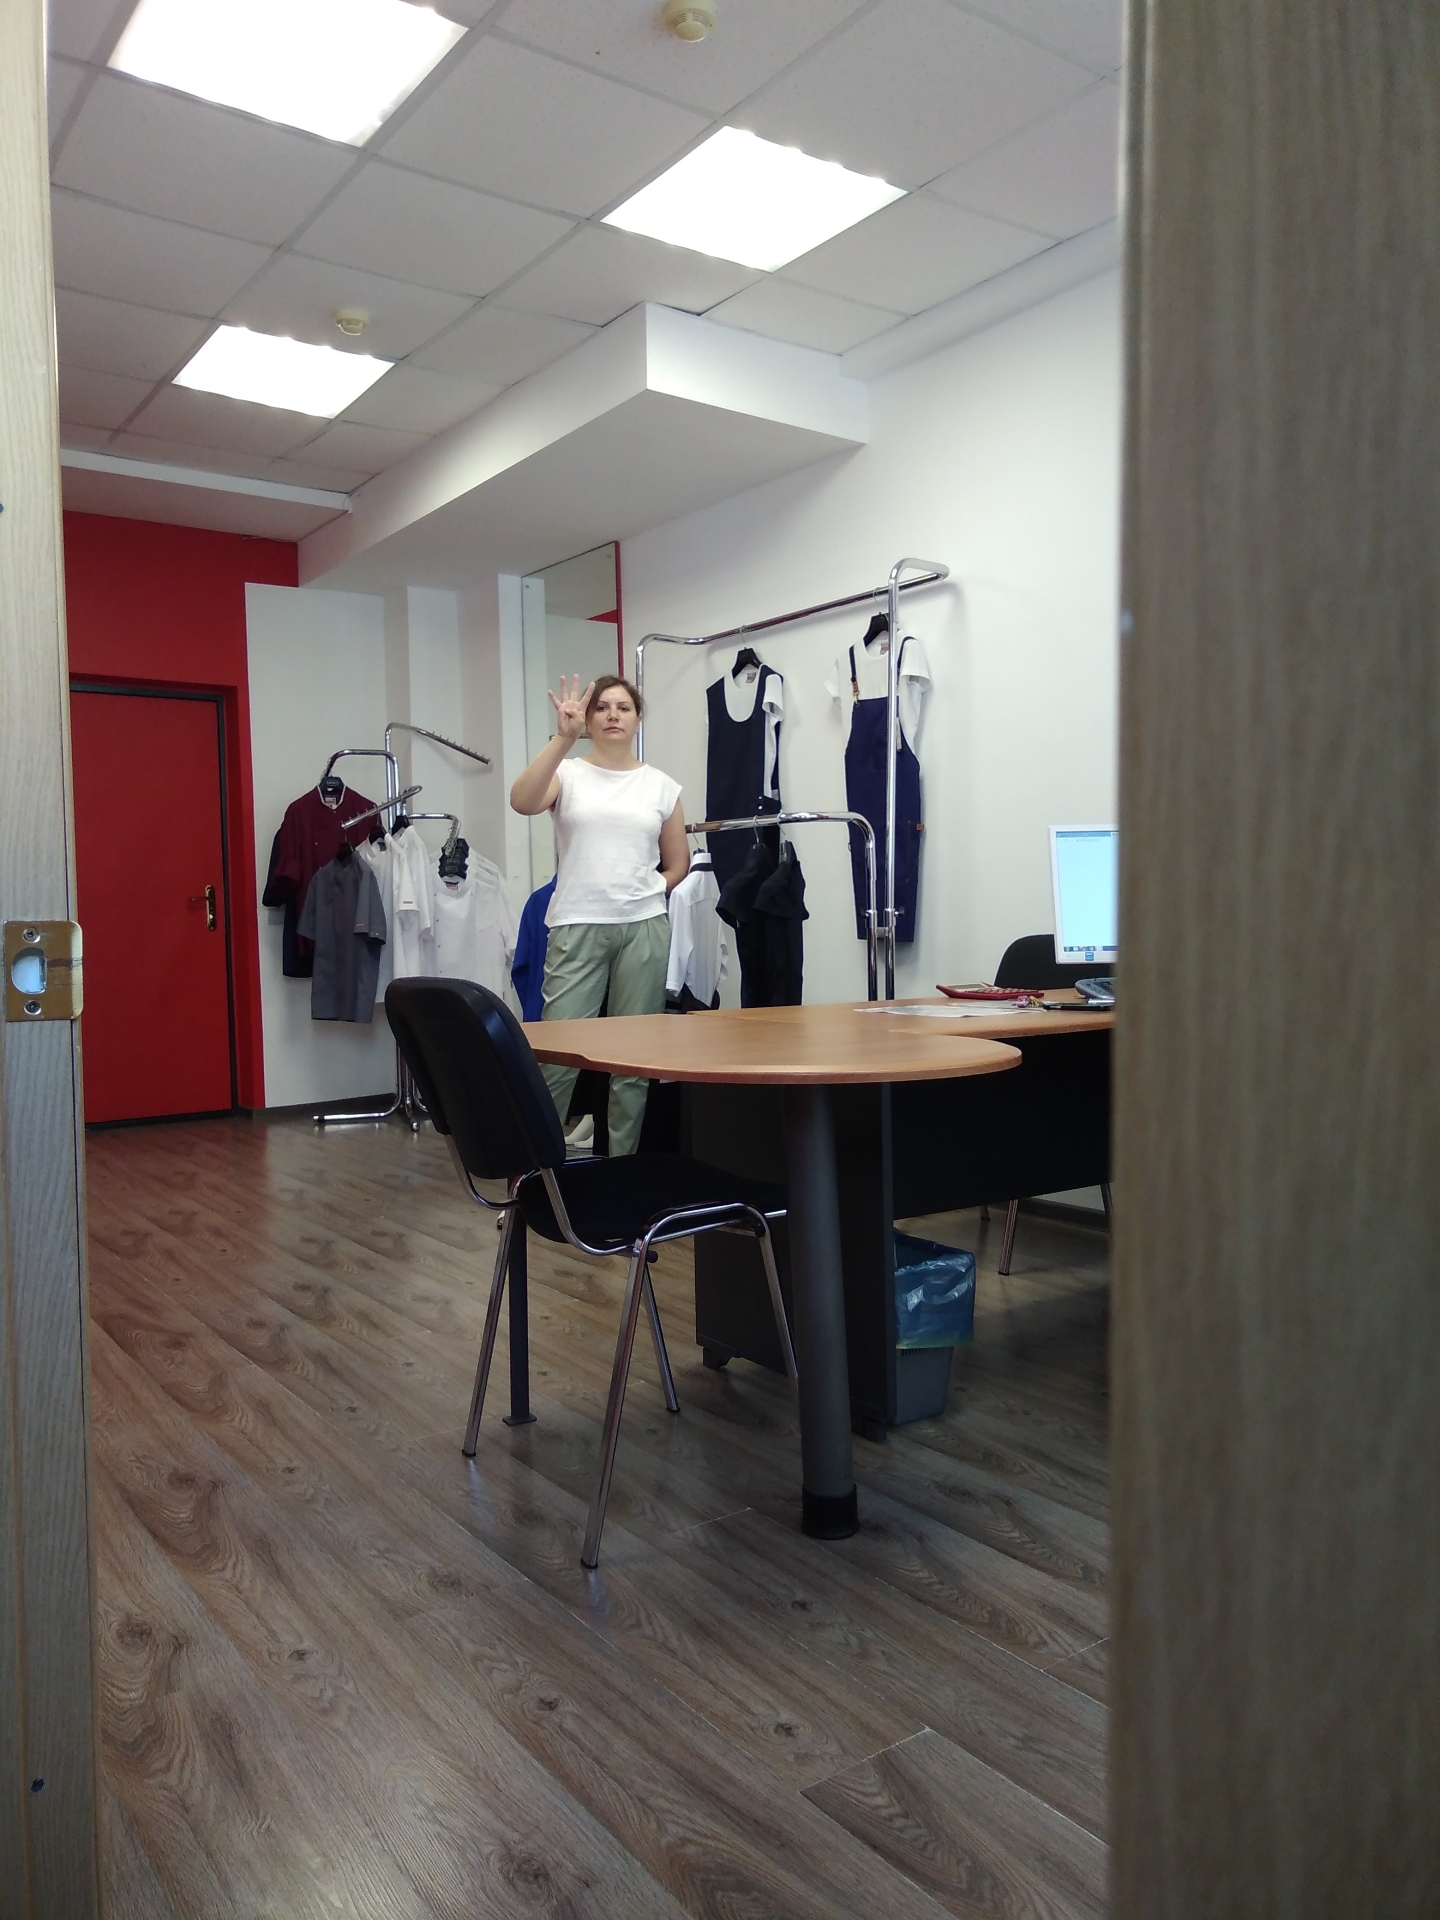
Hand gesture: four